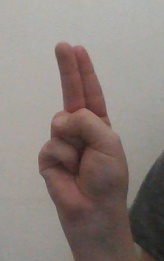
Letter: taa